Wanda Walha

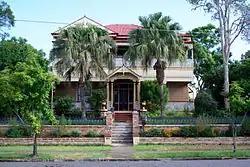

Wanda Walha is a heritage-listed detached house at 15 Gray Road, West End, Queensland, Australia. It was built in 1886. It was added to the Queensland Heritage Register on 21 October 1992.